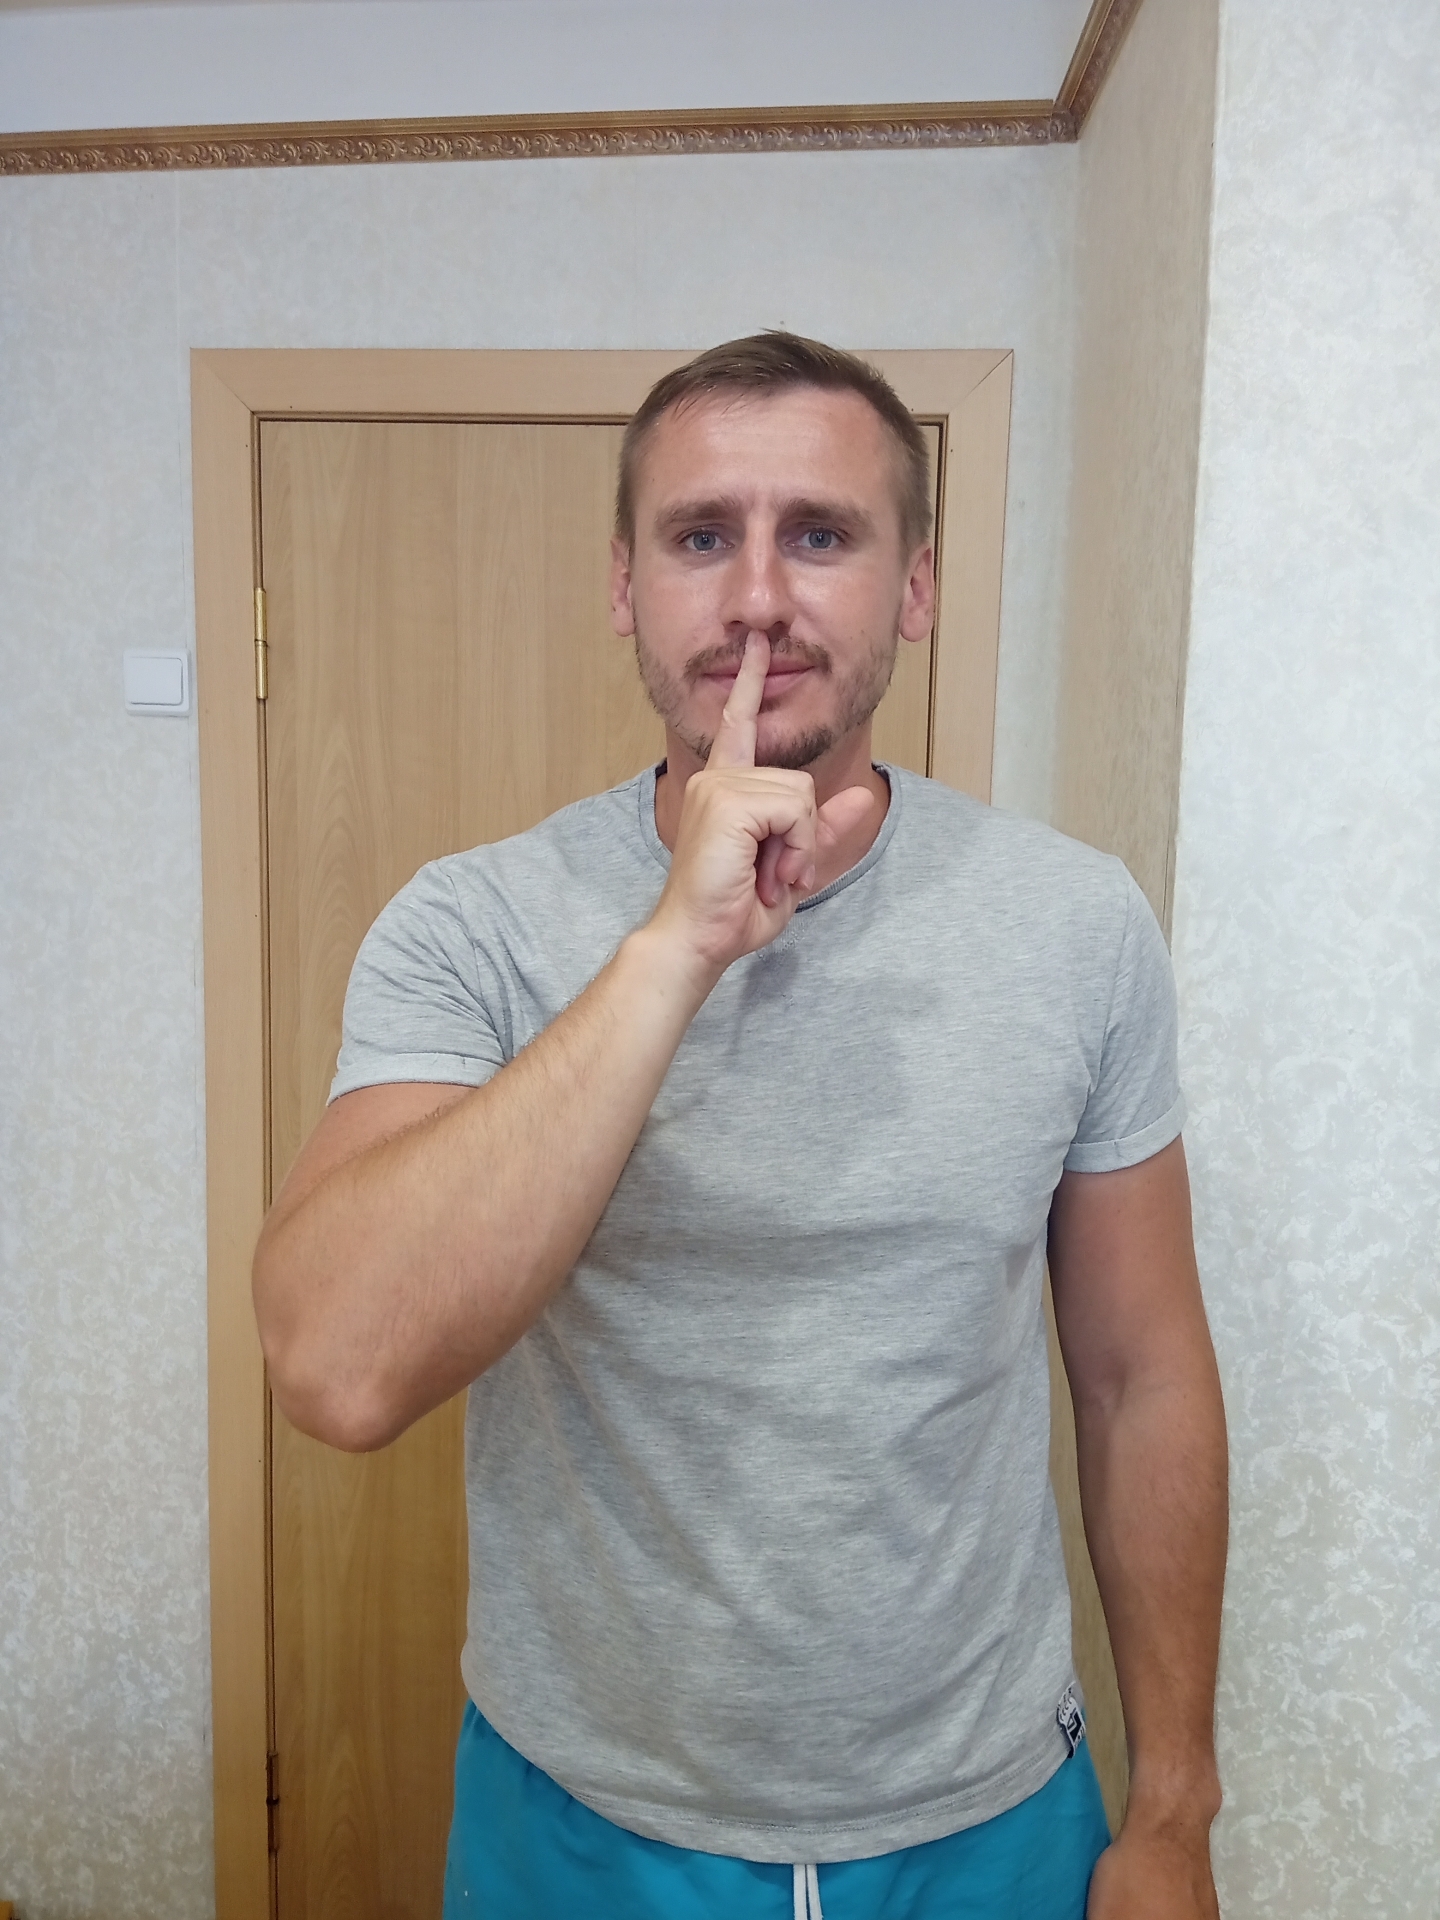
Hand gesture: mute